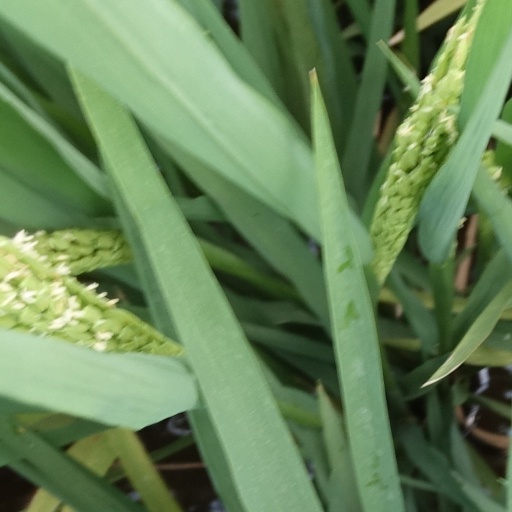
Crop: rice